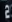
Number: 2